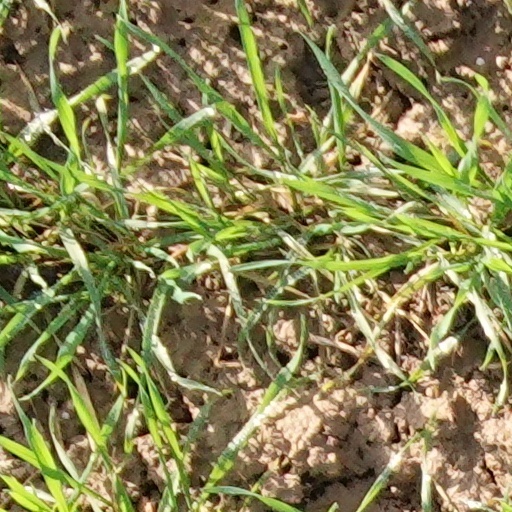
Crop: wheat